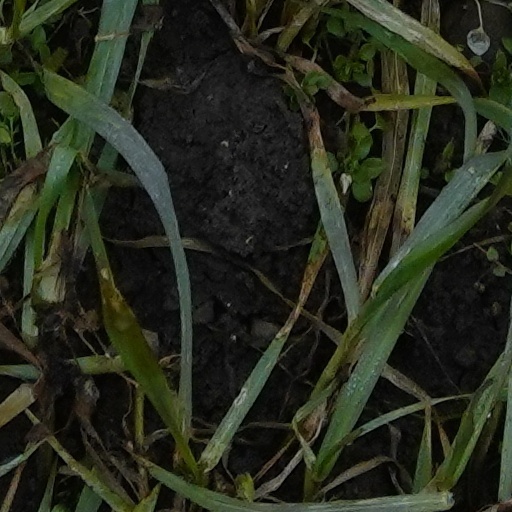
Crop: wheat